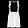
Label: Dress